Skuleskogen National Park

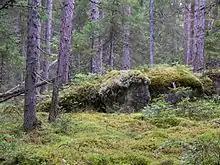
The park's forest

Skuleskogen is located on the northern border of the range of several plant species. Thus several deciduous tree species are present in the park, such as the little-leaf linden, the common hazel, the guelder-rose, and the Norway maple. The presence of these species is considered more of a relic of a warmer era than a feature of the current times. Their survival has been rendered possible by the unusual conditions encountered at the foot of certain mountains called (literally "mountain of southern-like vegetation"): the orientation of the rock face to the sun and the humidity brought about by the mountain offer a favorable microclimate which, in conjunction with the fertile soil, permits plants which do not normally grow at so high a latitude to thrive.